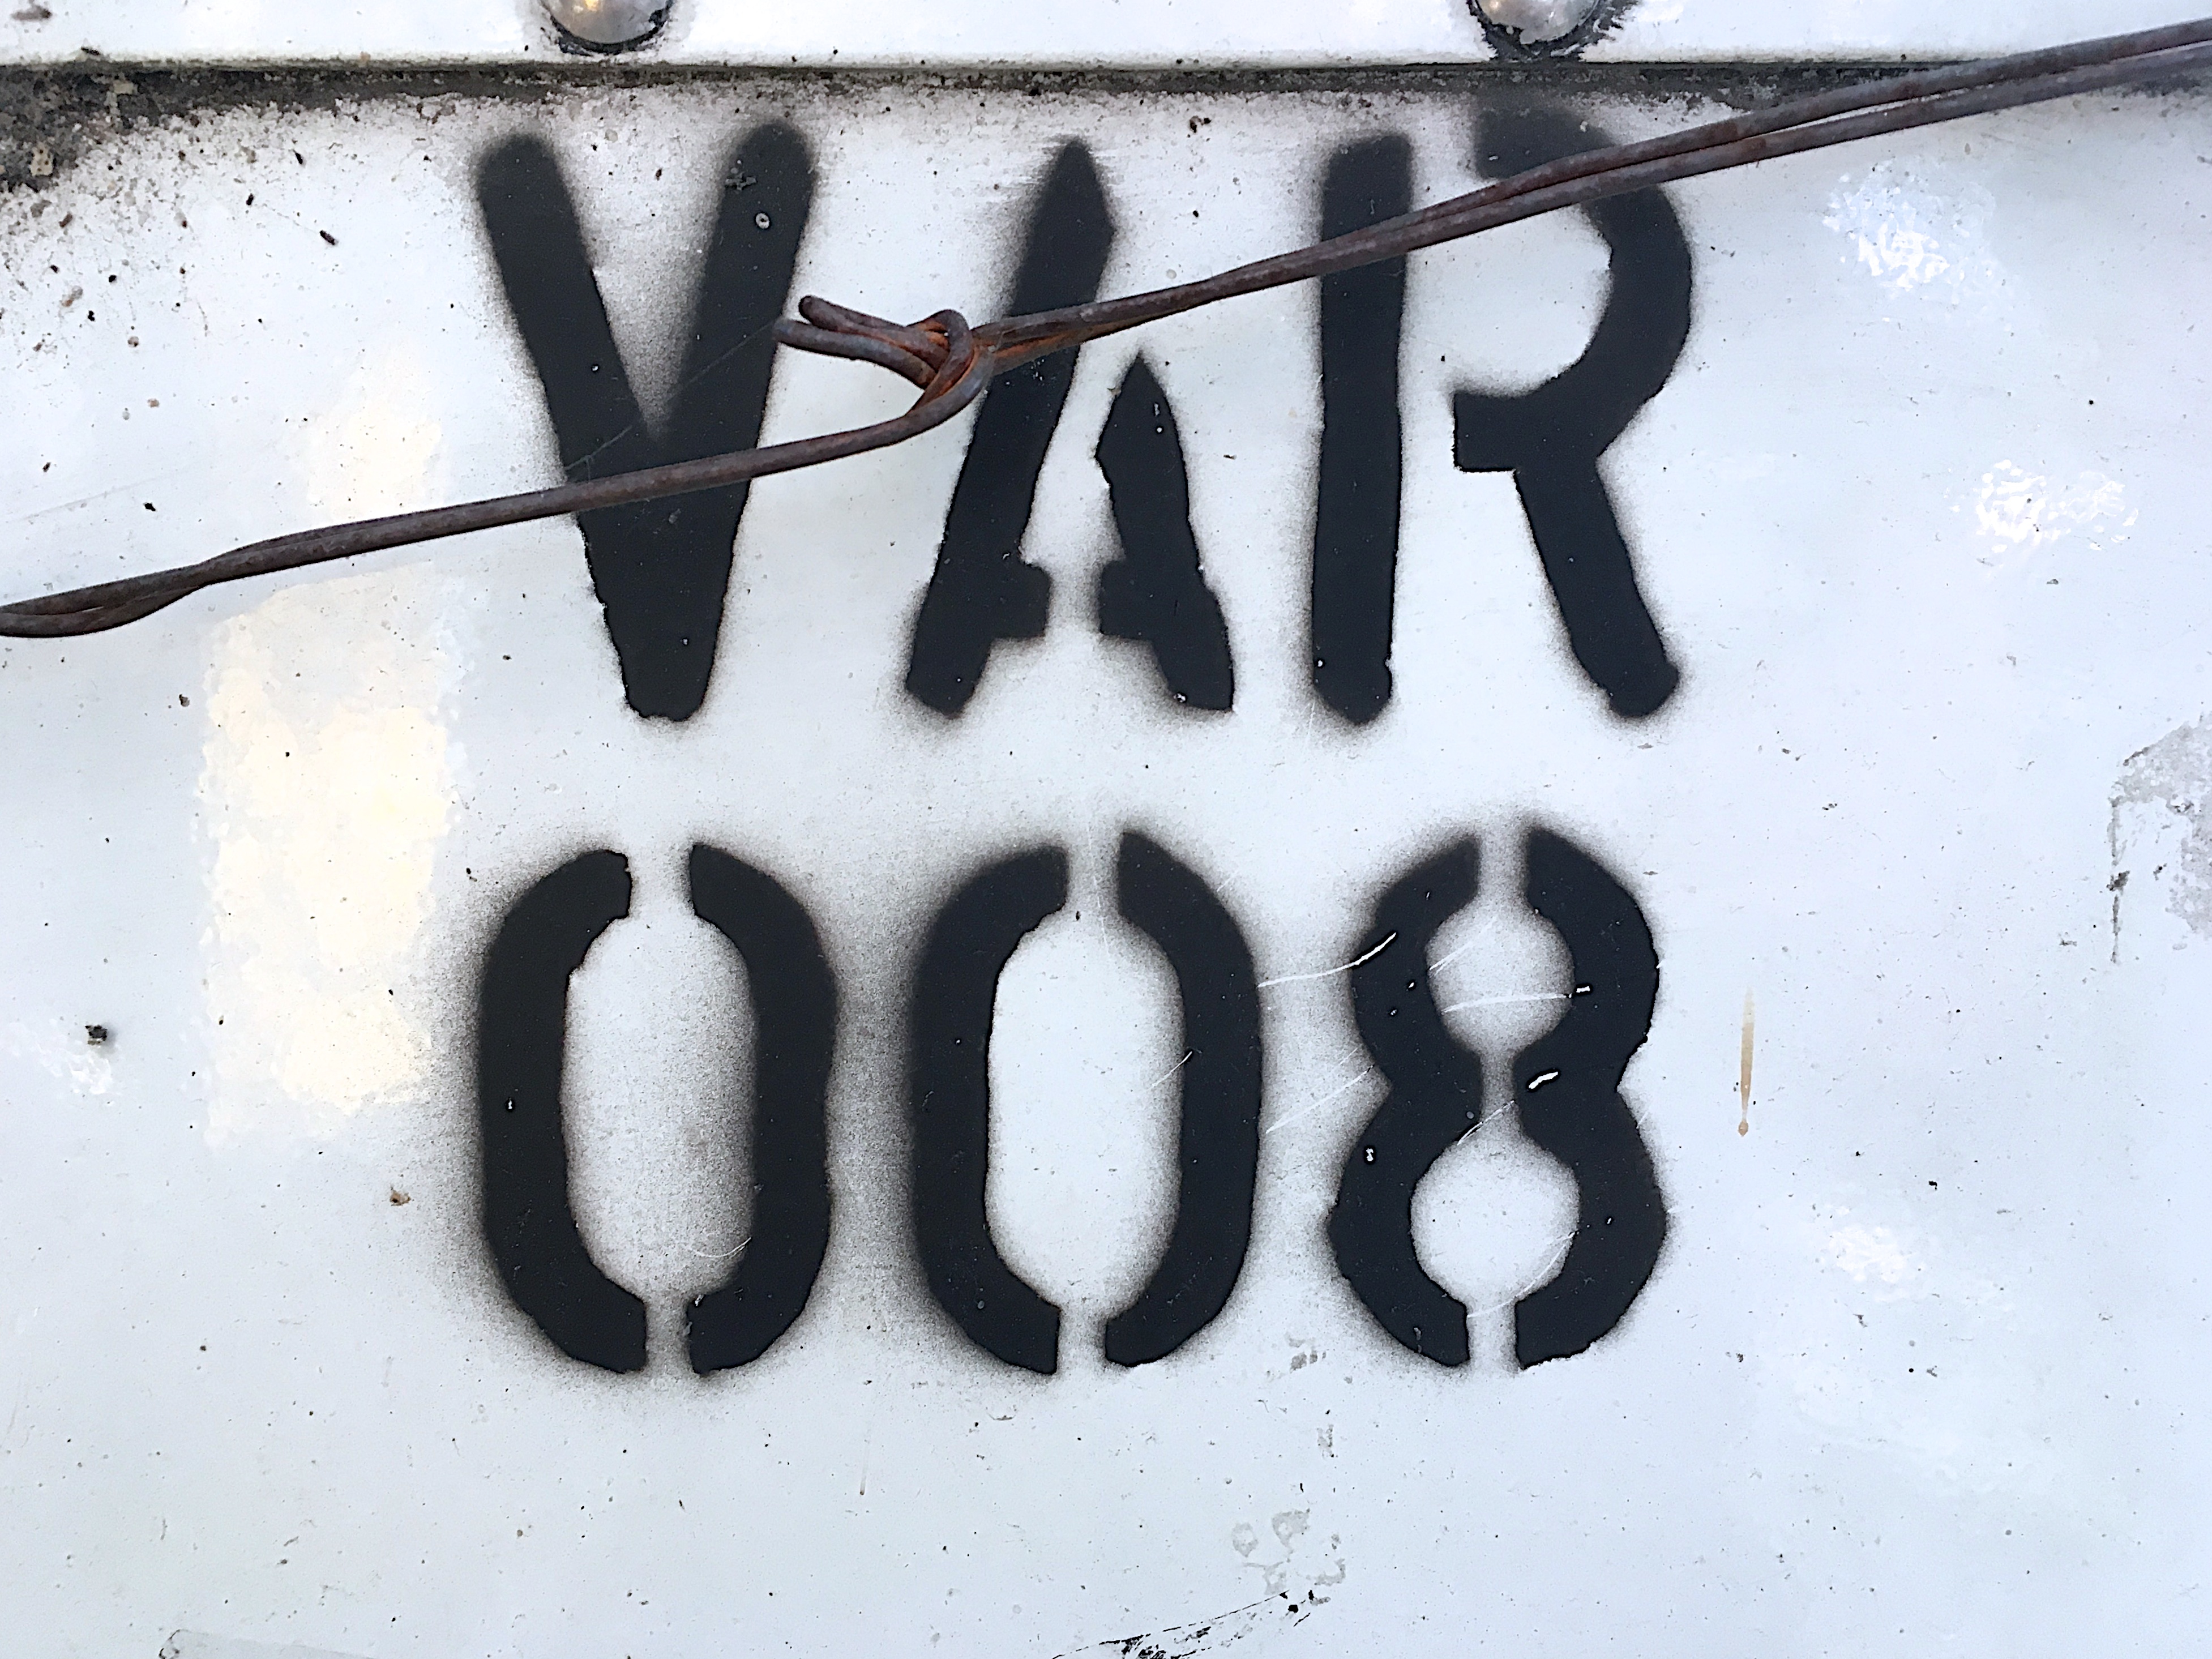
white, number, symbol, black, graffiti, font, art, drawing, iron, calligraphy, 2016366, automotive exterior